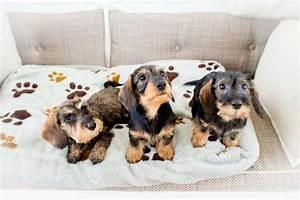
dog